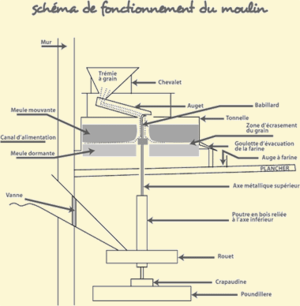
Shéma type d'un moulin à eau désignant les différents élément intervenant dans le processus d'entraînement du moulin par l'eau permettant l'écrasement du grain et la production de farine.
Le moulin de Poyaller ou moulin de Poyaler est un moulin à eau et parc animalier ouvert au public. Il se situe sur la commune de Saint-Aubin, dans le département français des Landes et tient son nom du hameau voisin de Poyaler, autrefois paroisse principale de Saint-Aubin.